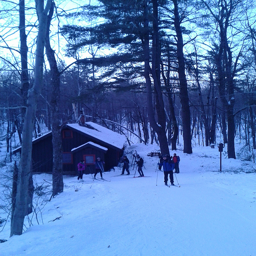
Several people on skis in the snow next to a cabin.
A LOT OF PEOPLE ARE SKIING AT THE CABIN IN THE WOODS
Cross-country skiers leave the lodge on a gray day.
A group of skiiers outside of a log cabin on a mountain.
People skiing in the forest by a cabin.